Mae Raka

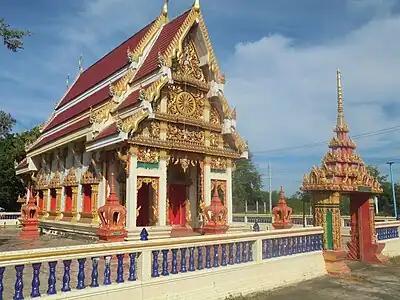
Ubosot of Wat Wang Nam Sai

Most of the population worked in agriculture and animal husbandry.